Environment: real
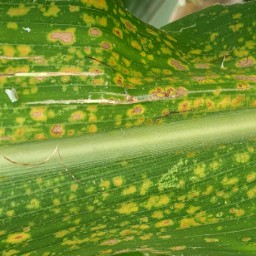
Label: lethal_necrosis